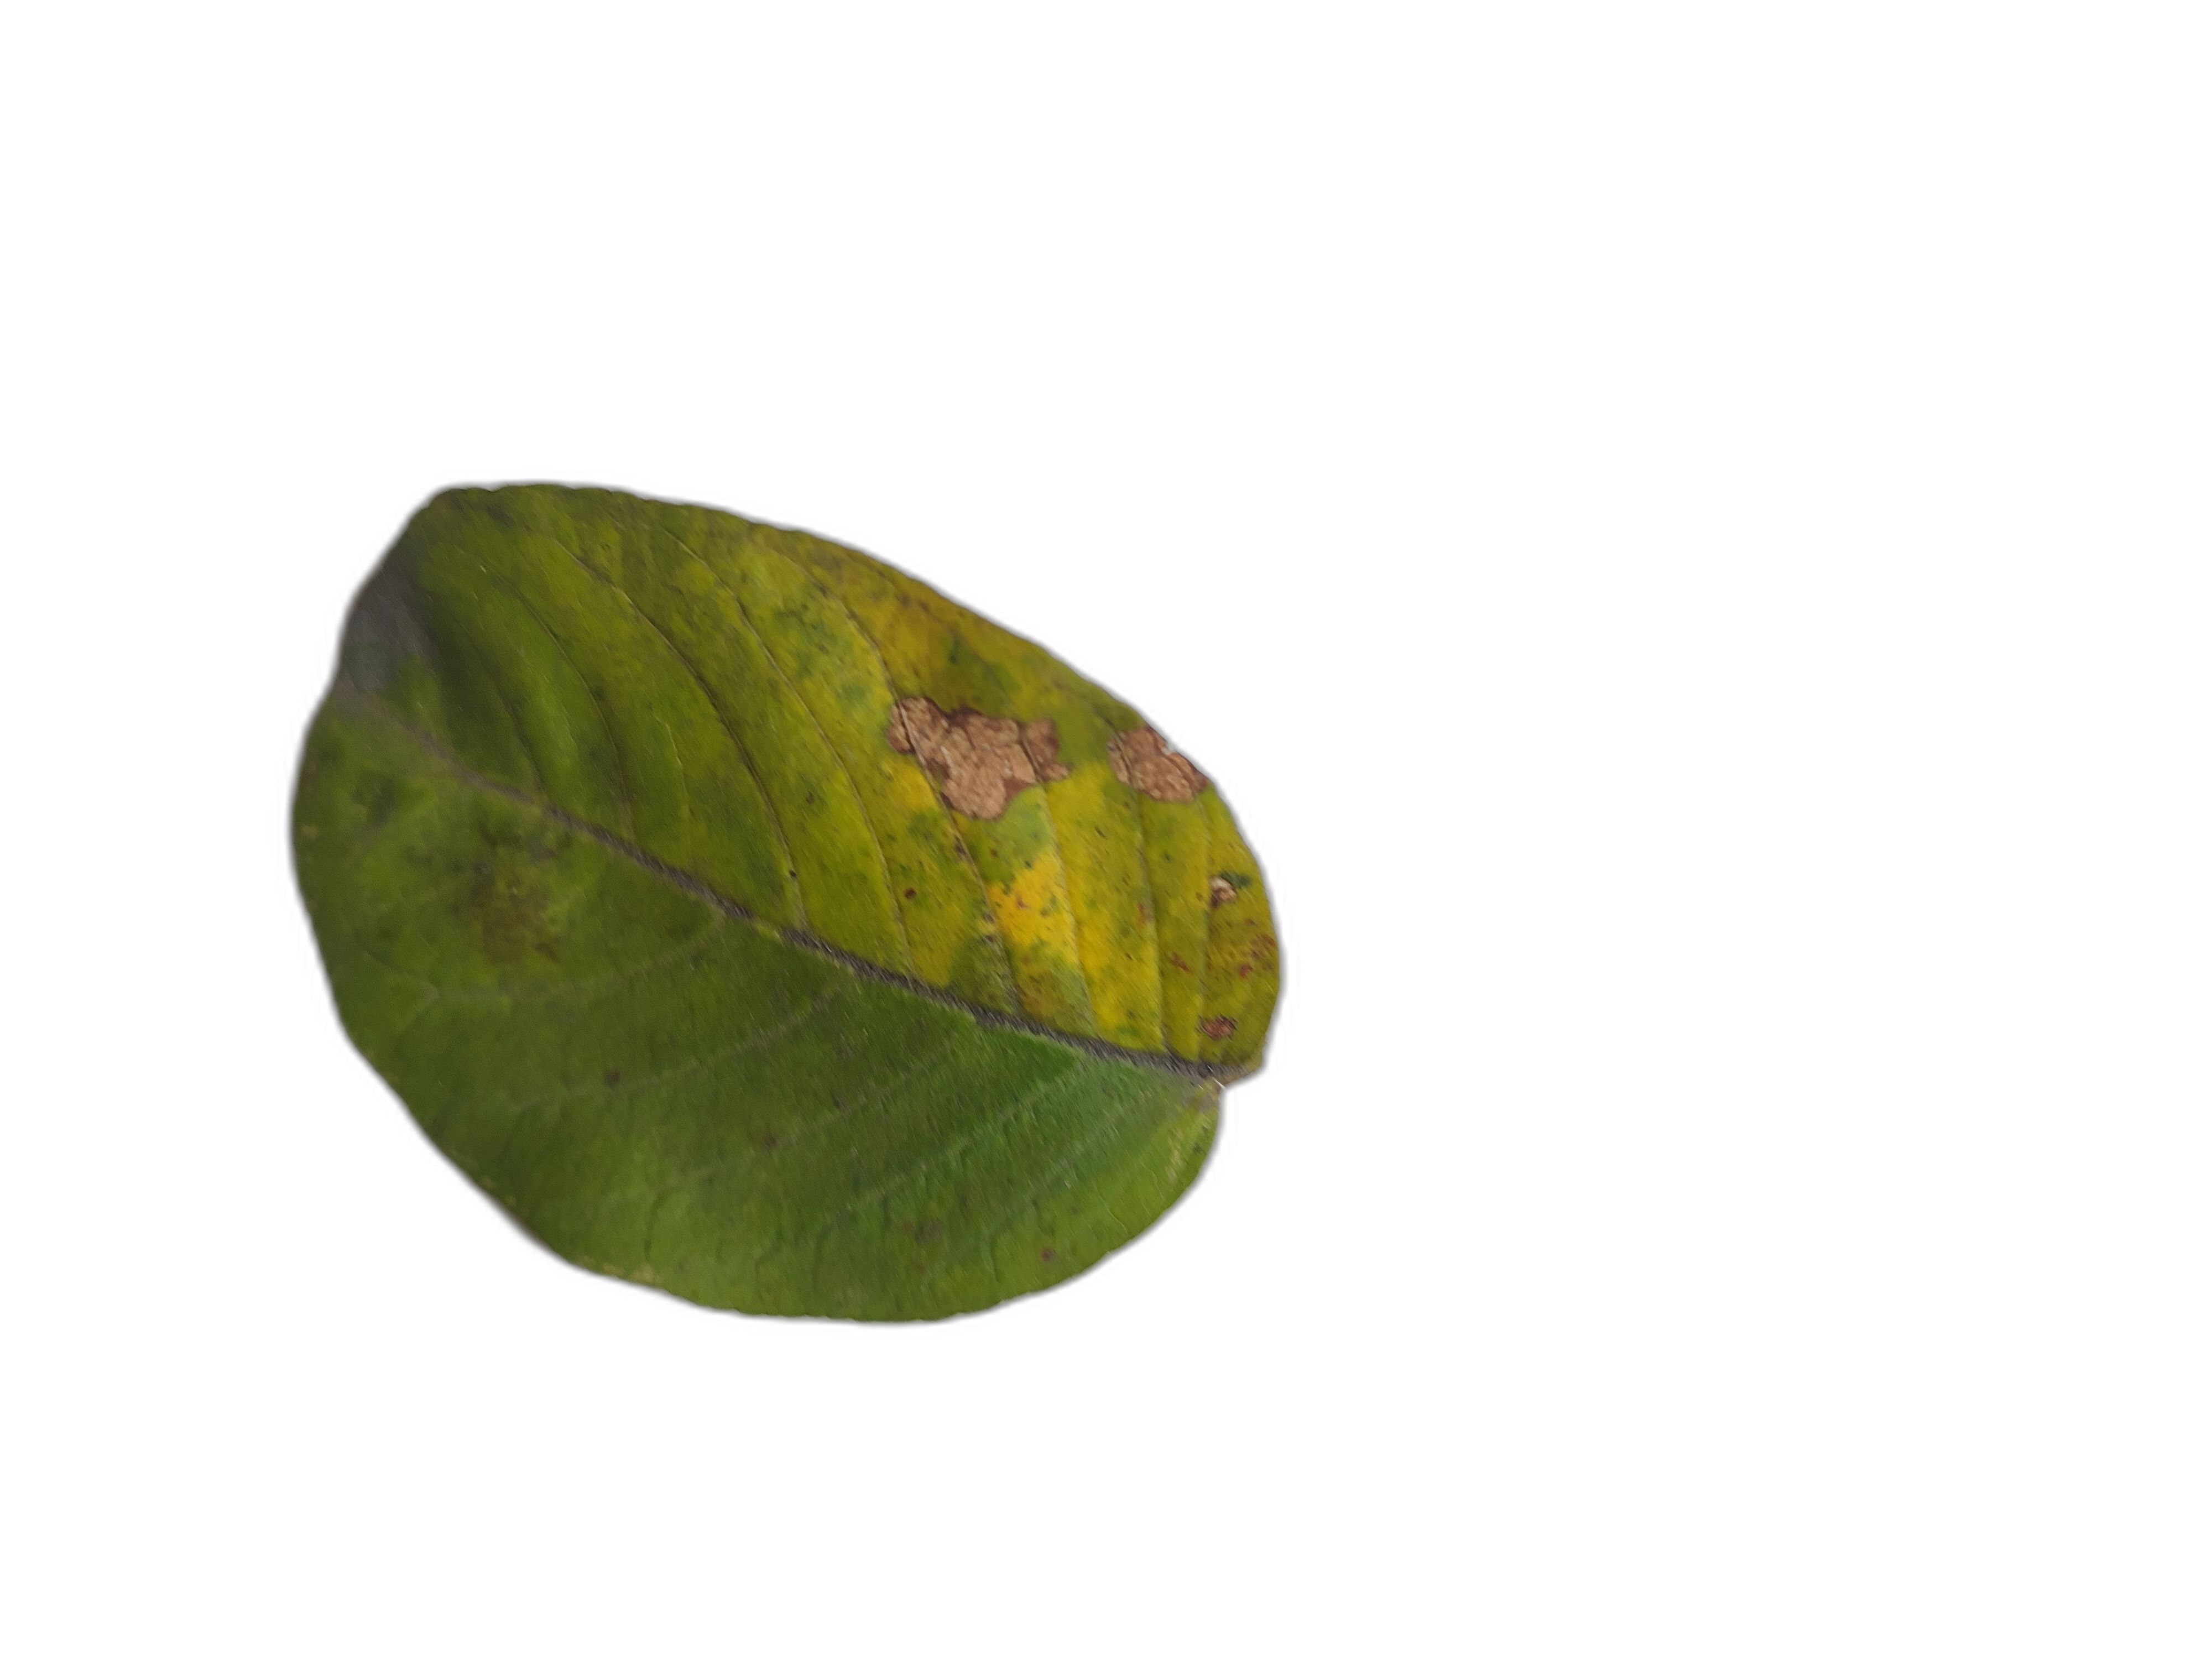
Plant part: leaf
Disease: Rust